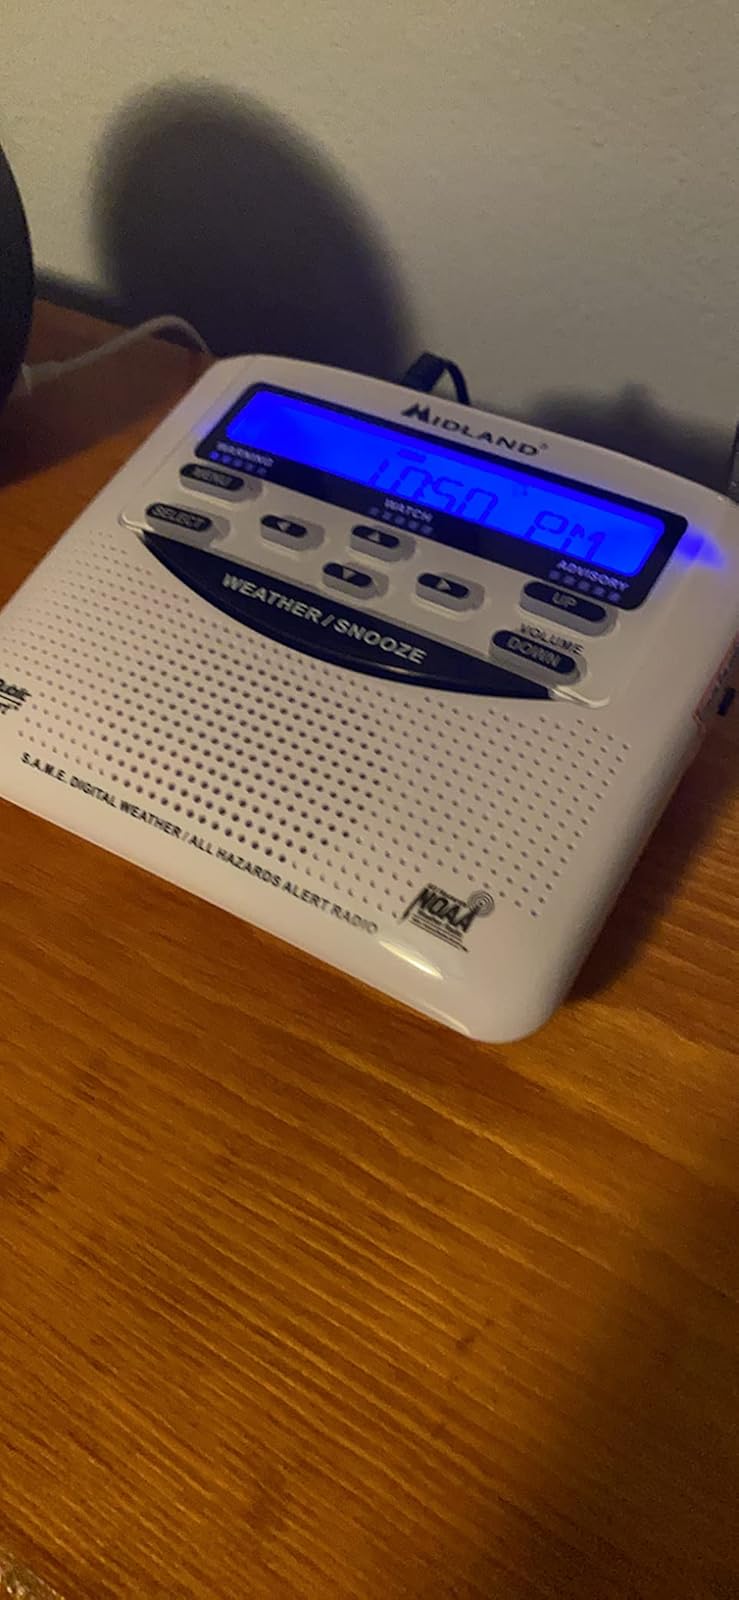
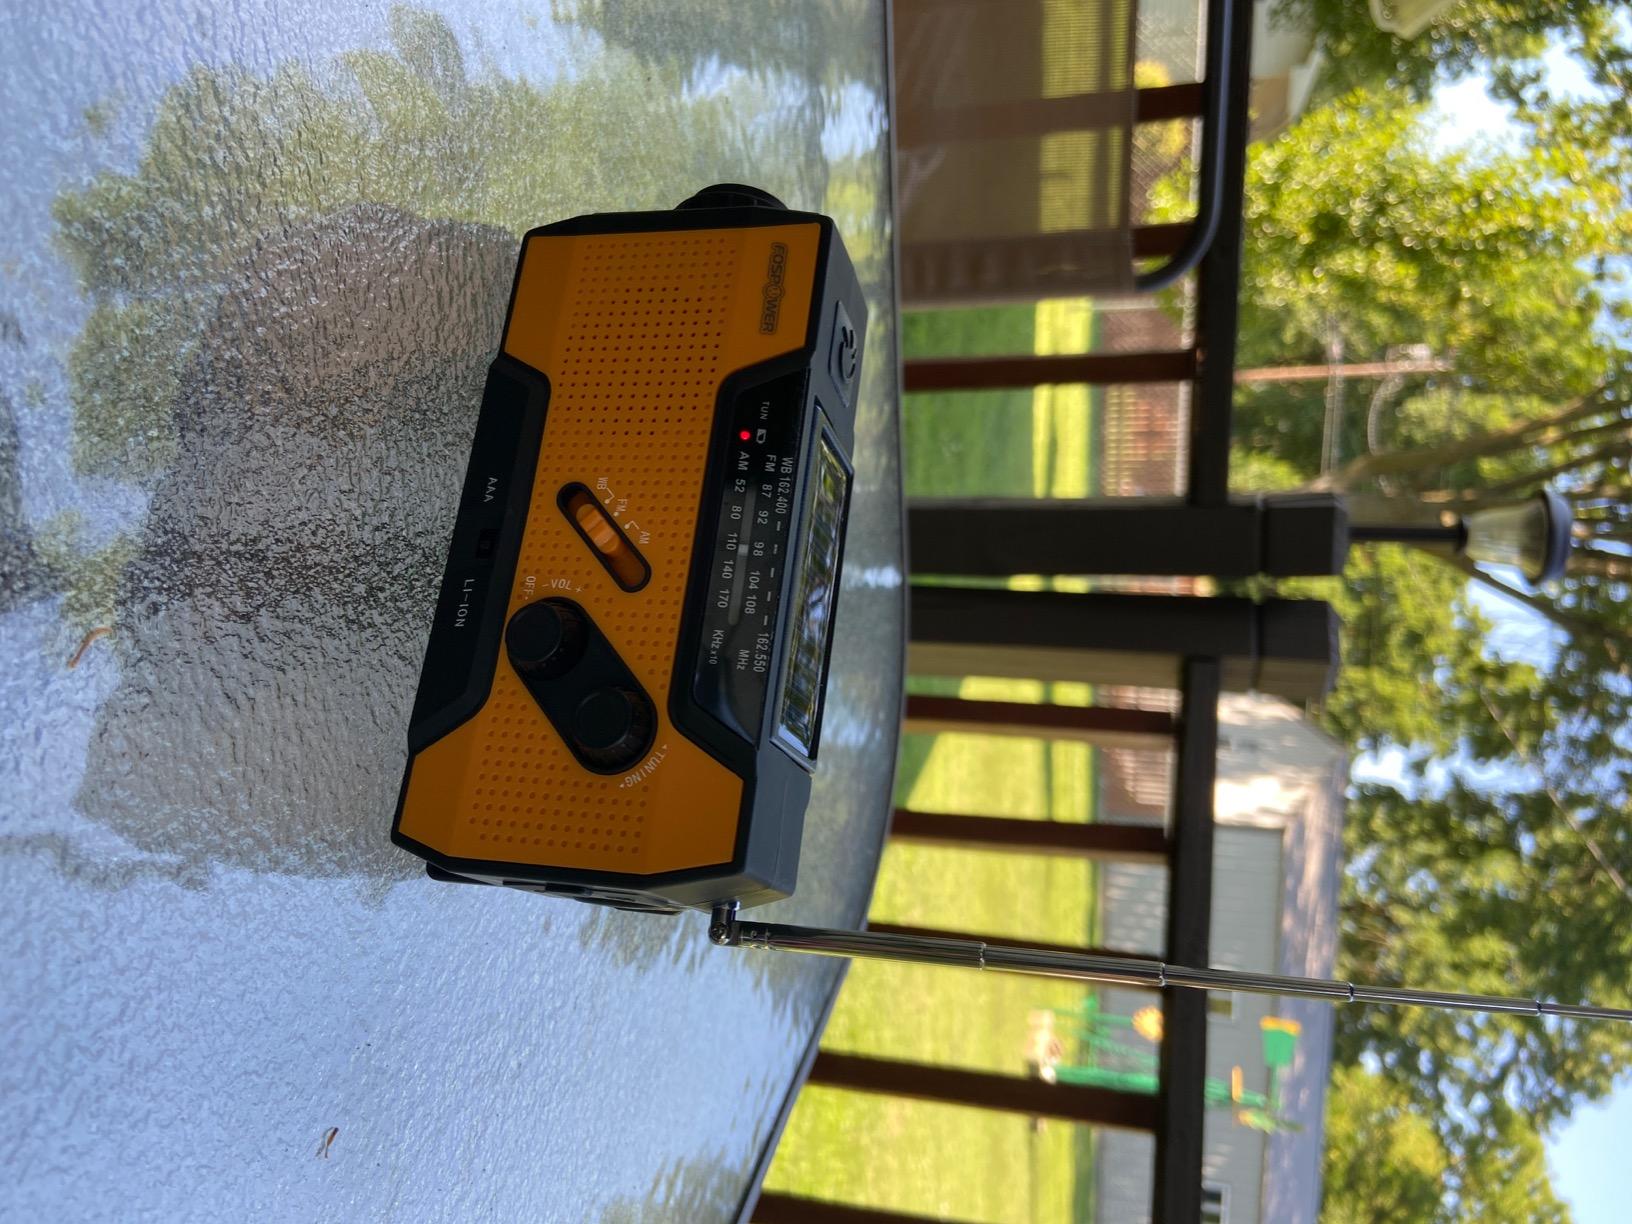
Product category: radio
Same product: no